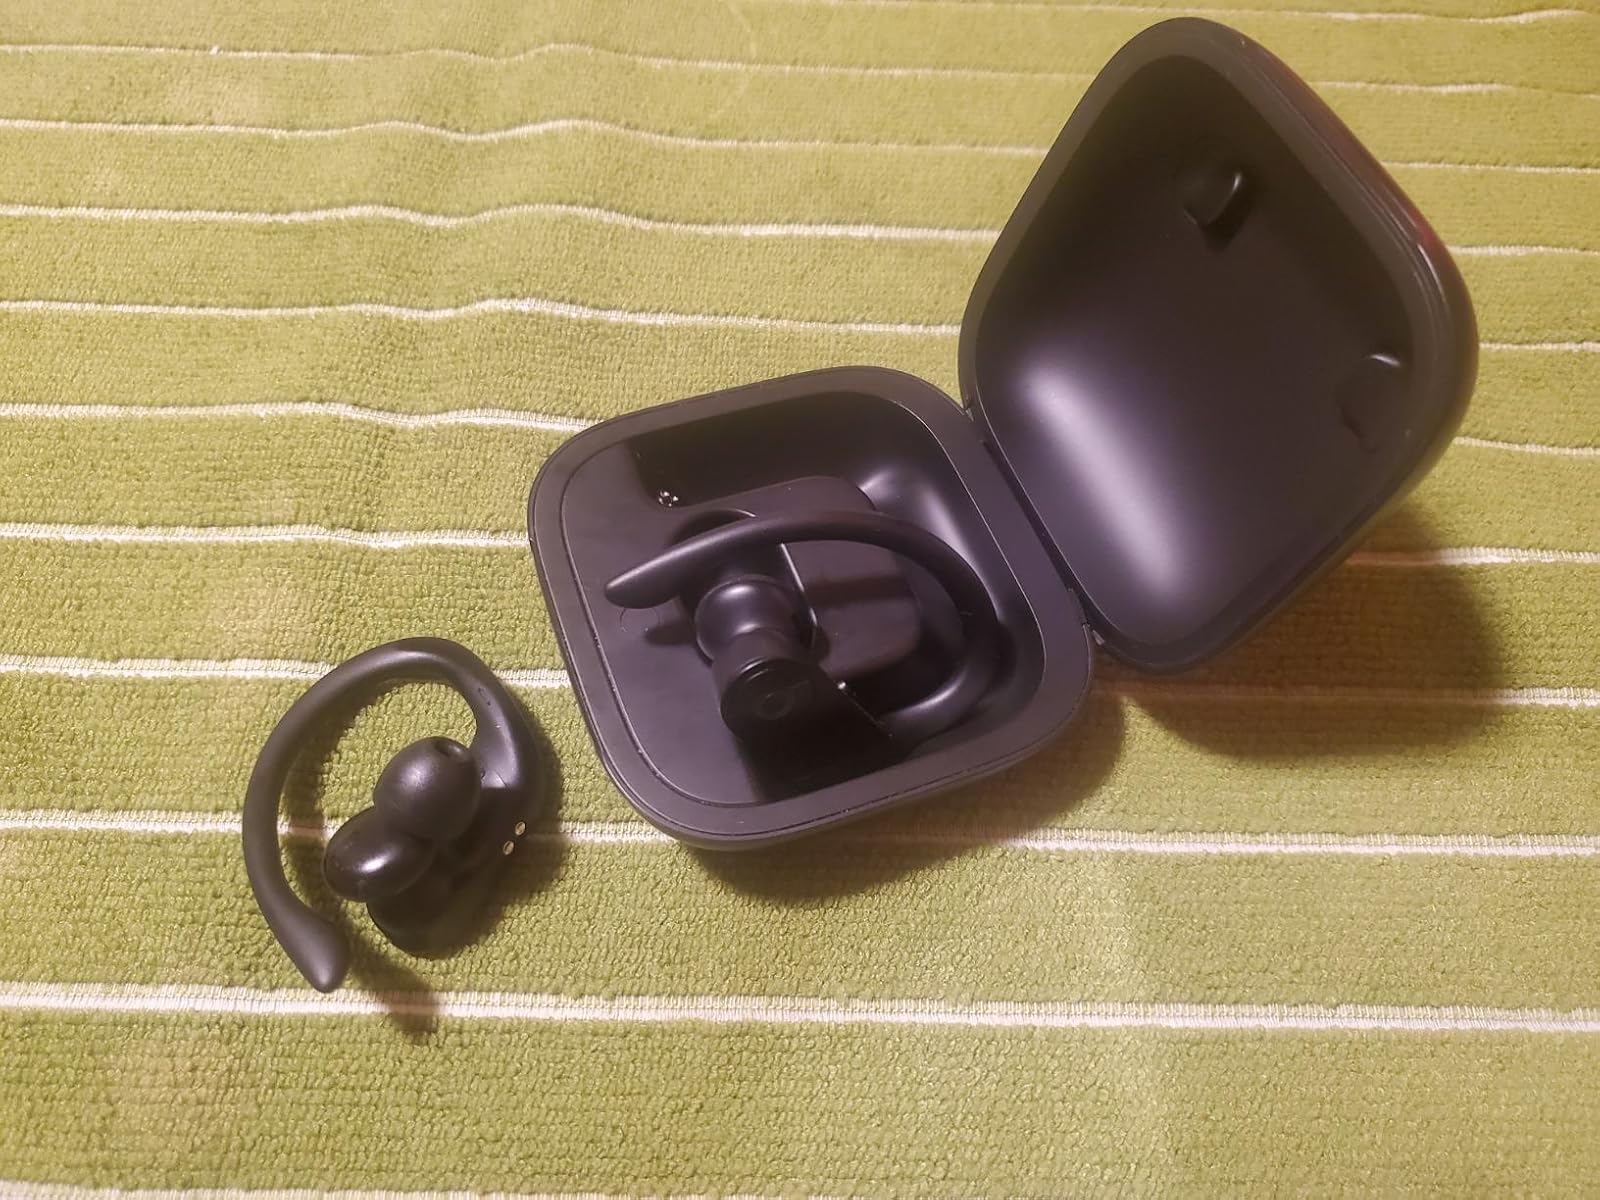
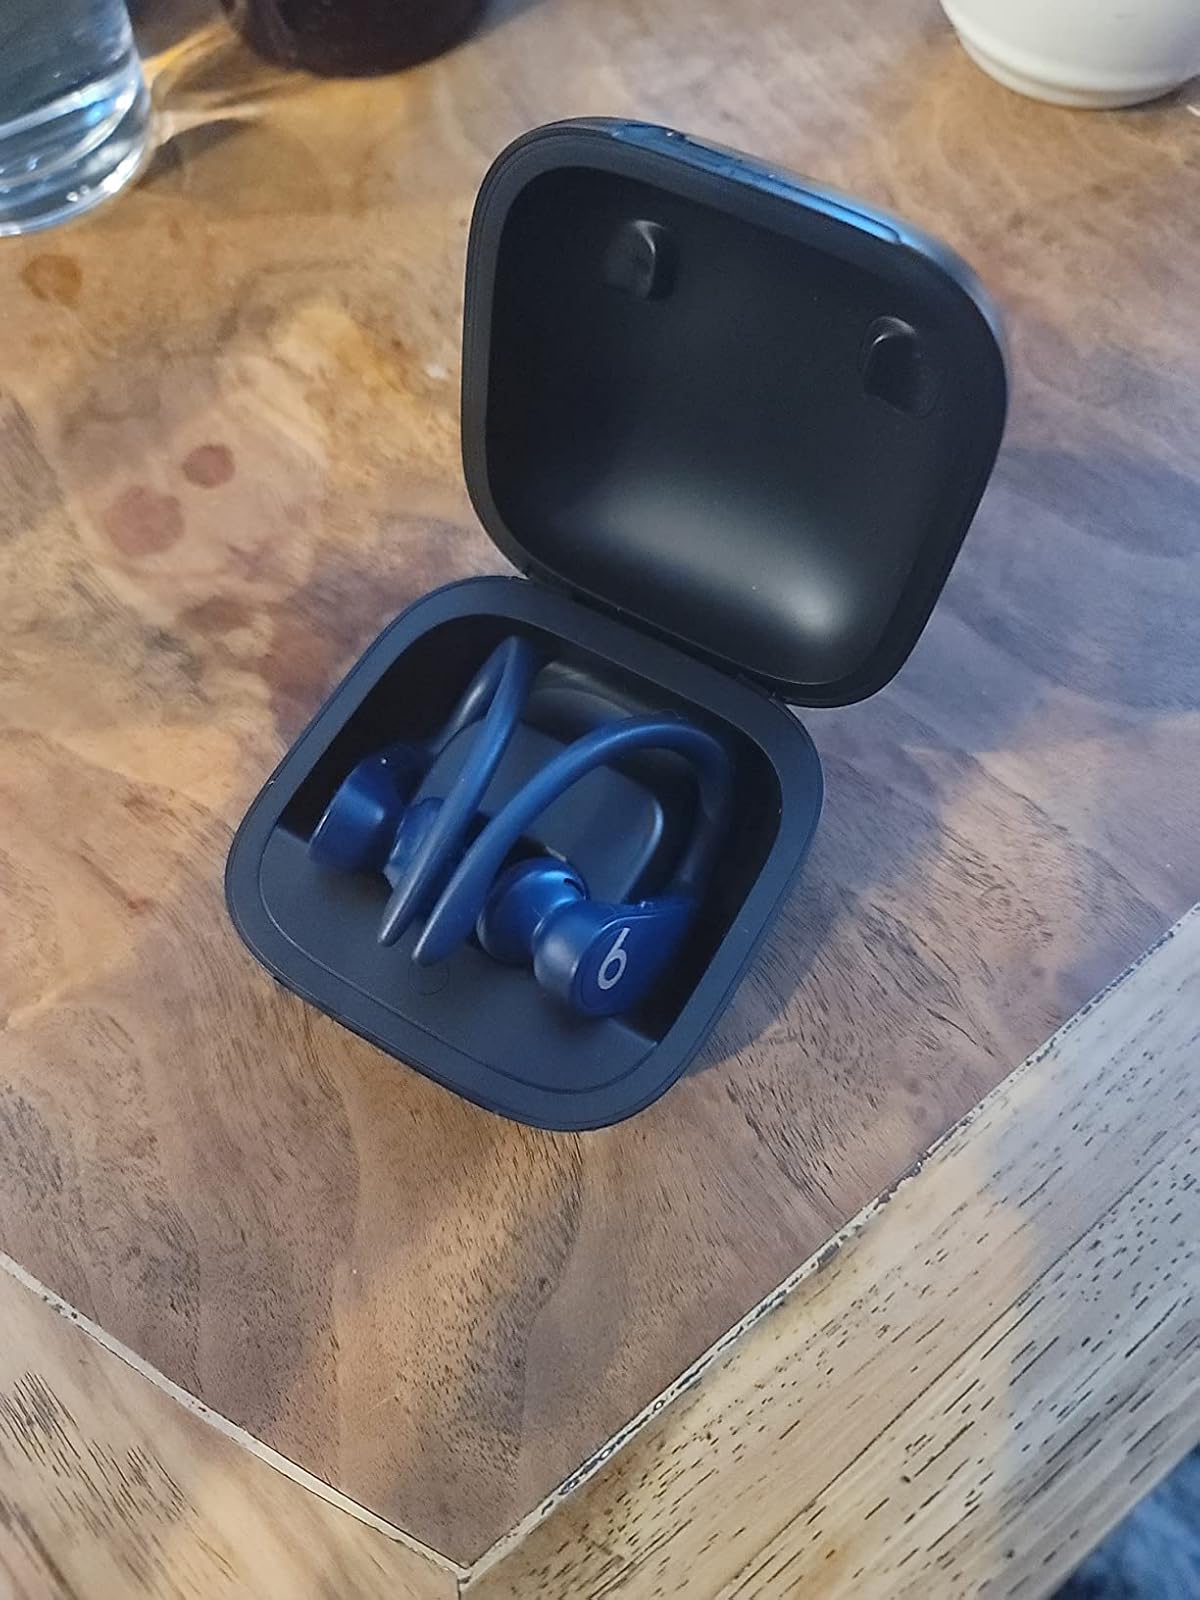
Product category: earbuds
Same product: yes